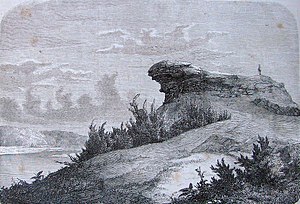
Bastruptårnet
Bastruptårnet omkring 1860
Bastruptårnet, også kaldet Bastrup Tårnet, Bastrup Stenhus eller Bastrup Ruin er en middelalderruin beliggende ca. 50 meter nord for Bastrup Sø ved Lynge lidt vest for Farum.